List of Bose shelf stereos

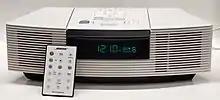
Wave Radio/CD

The "Wave Radio" (which has since become known as "Wave Radio I") was an AM/FM clock radio that was introduced in 1993. It was smaller than the Acoustic Wave Music System and used two 2.5-inch speakers. A "Wave Radio/CD" model was introduced in 1998 and was essentially a Wave Radio I with a CD player. The end of the waveguides were tapered by 2%. Unlike the Acoustic Wave, the Wave Radio could be used as an alarm clock radio, and featured two independent alarms, which could be set to A/M or F/M radio, a buzzer, or a device plugged into the auxiliary input.